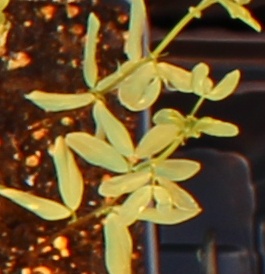
Label: Lentil